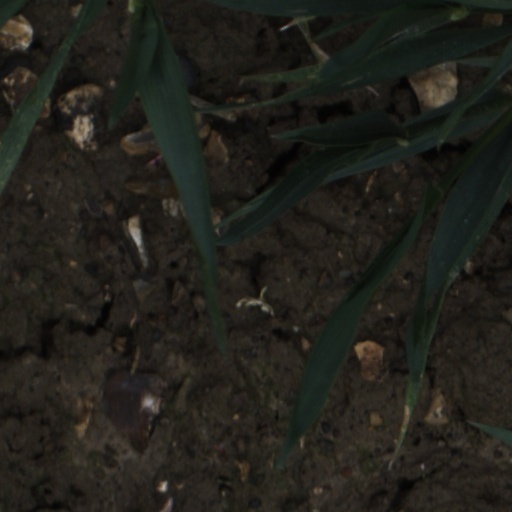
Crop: wheat